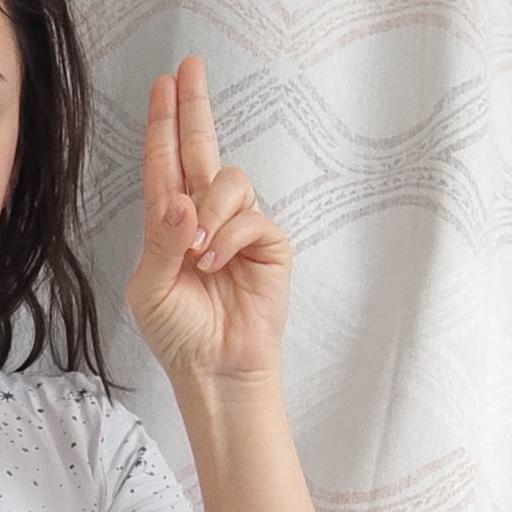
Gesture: two_up